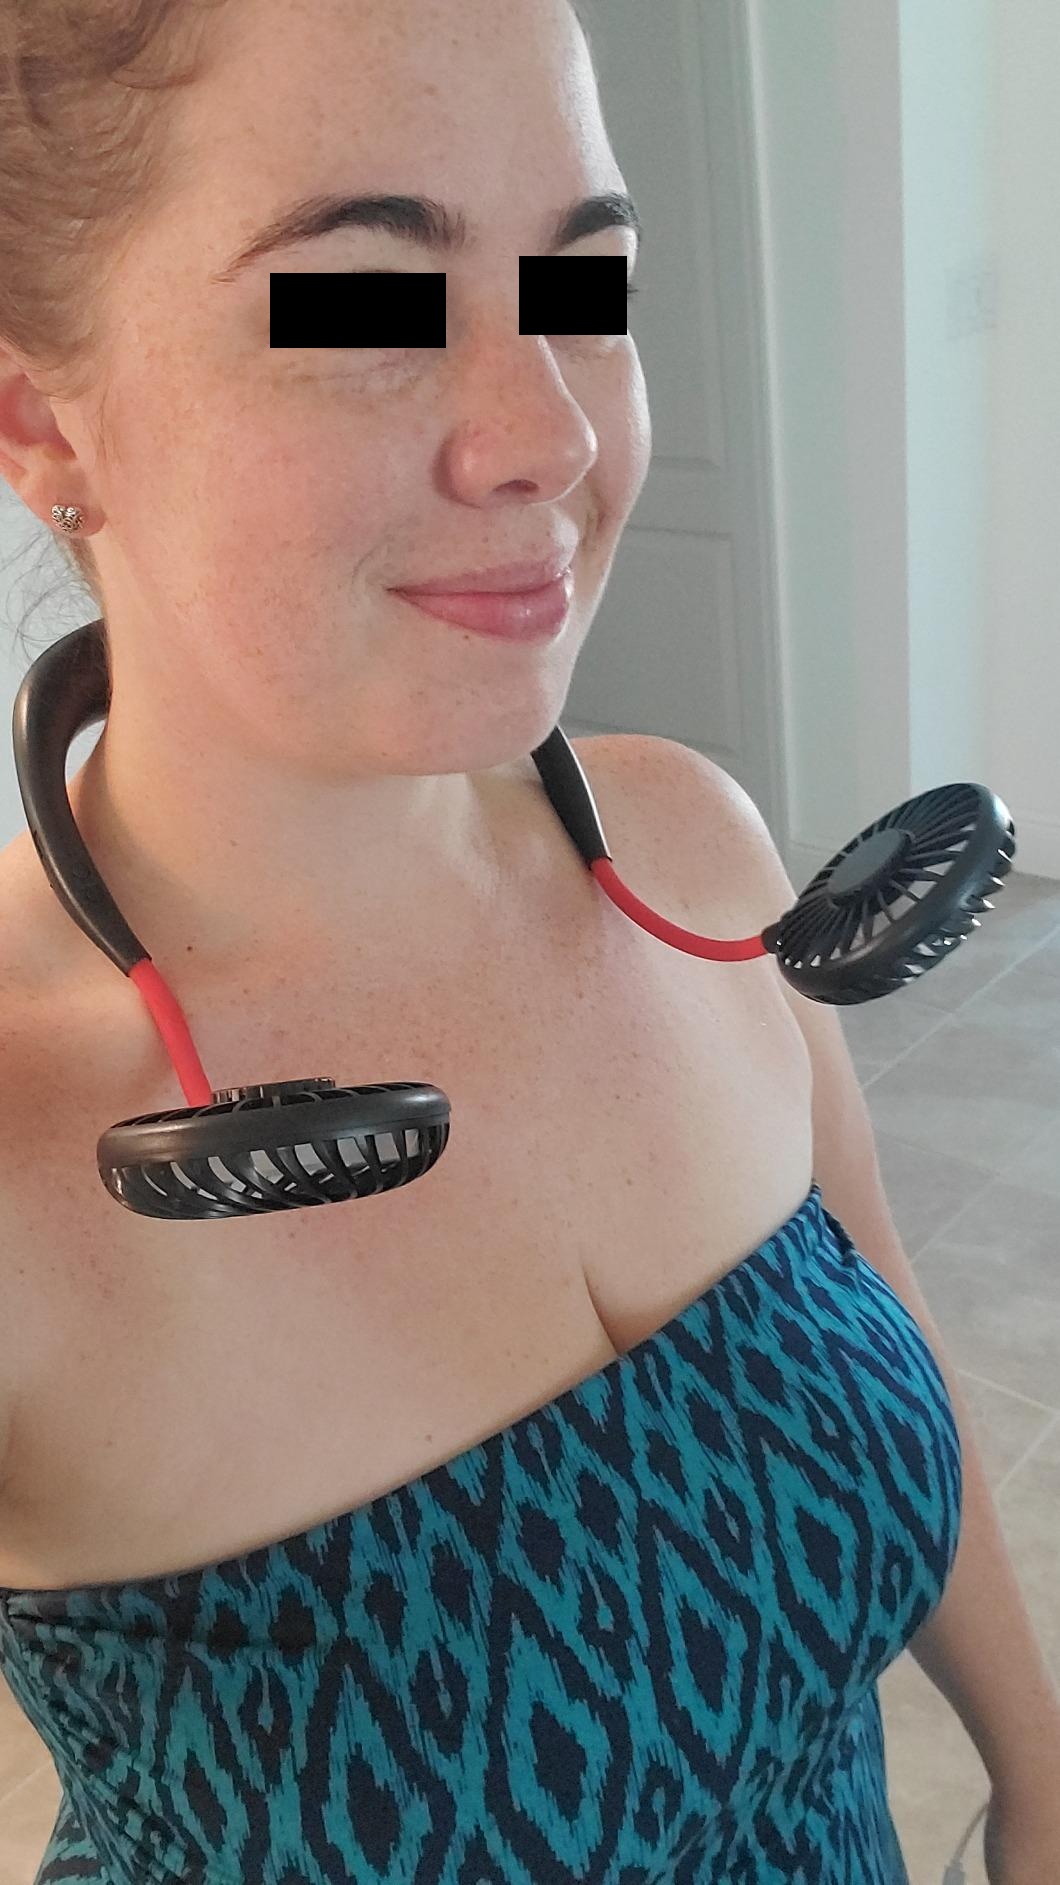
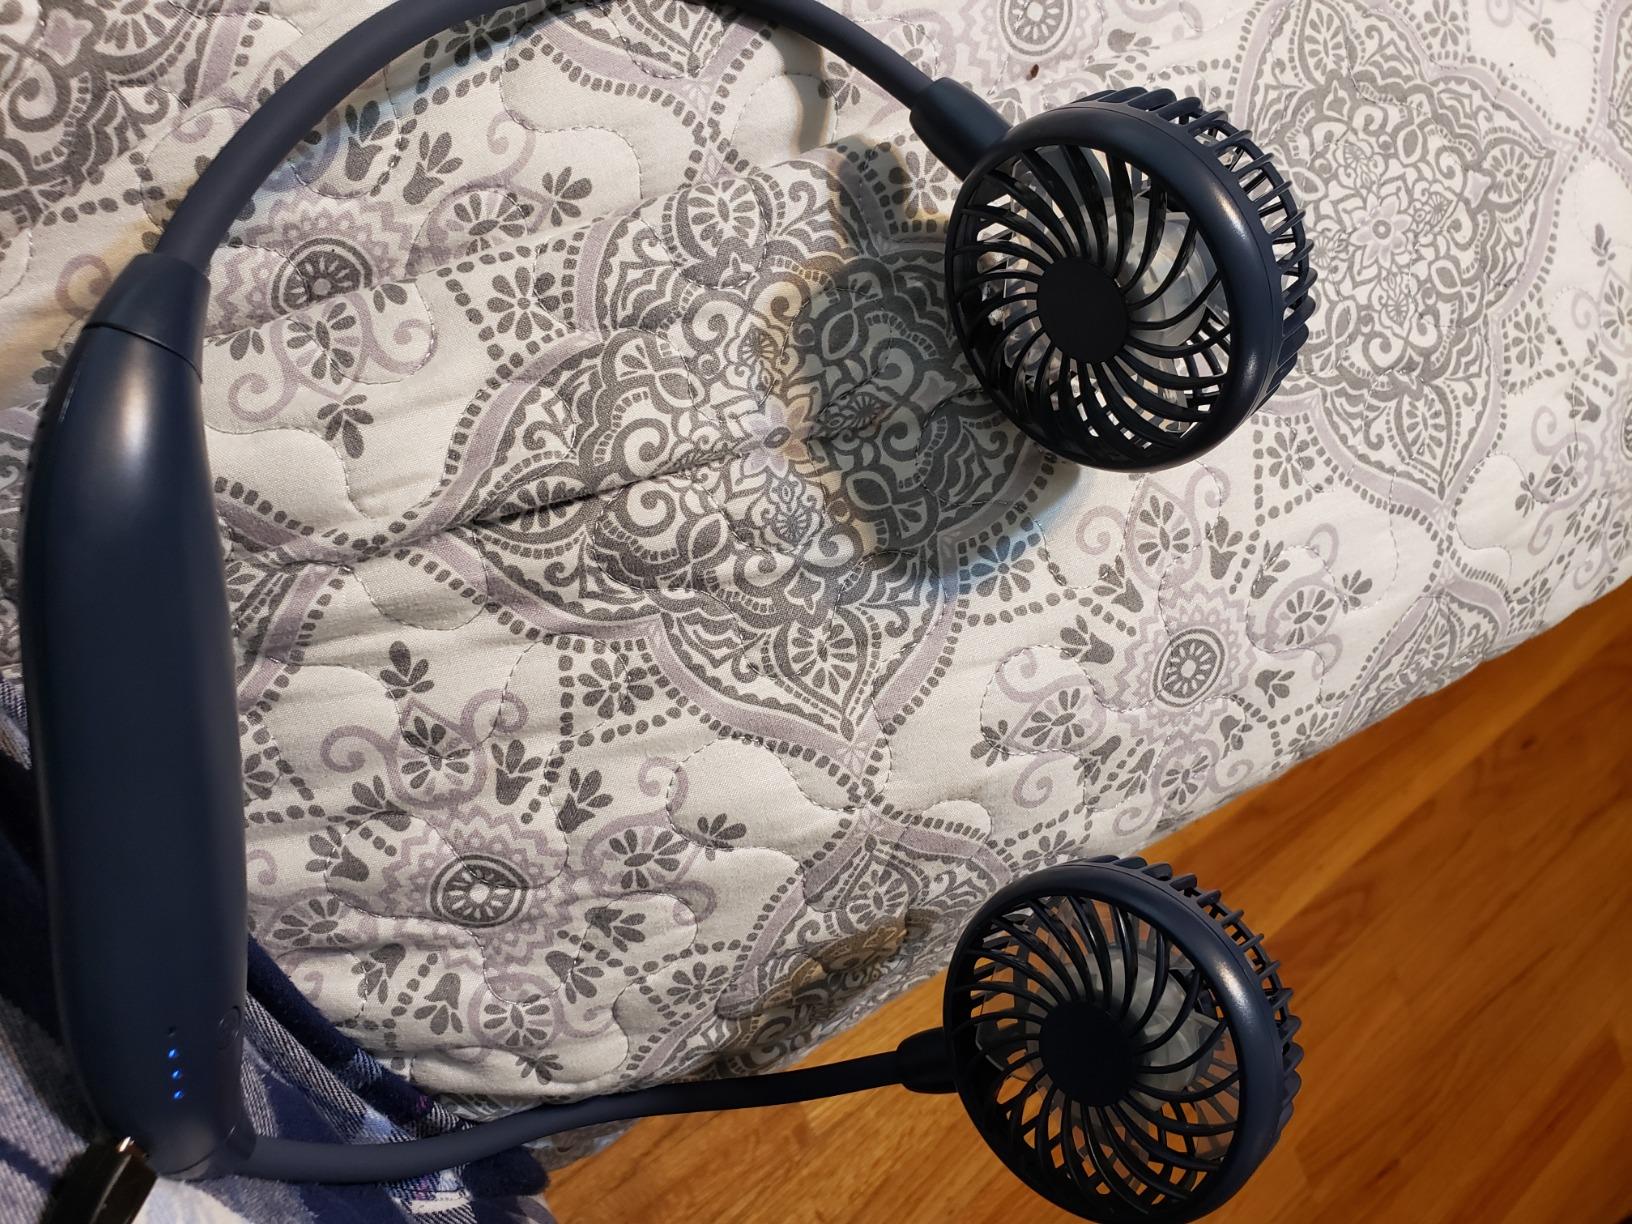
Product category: fan
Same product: no